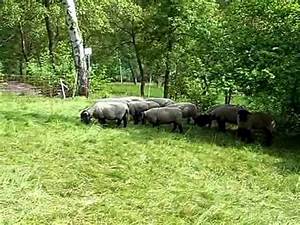
Label: sheep